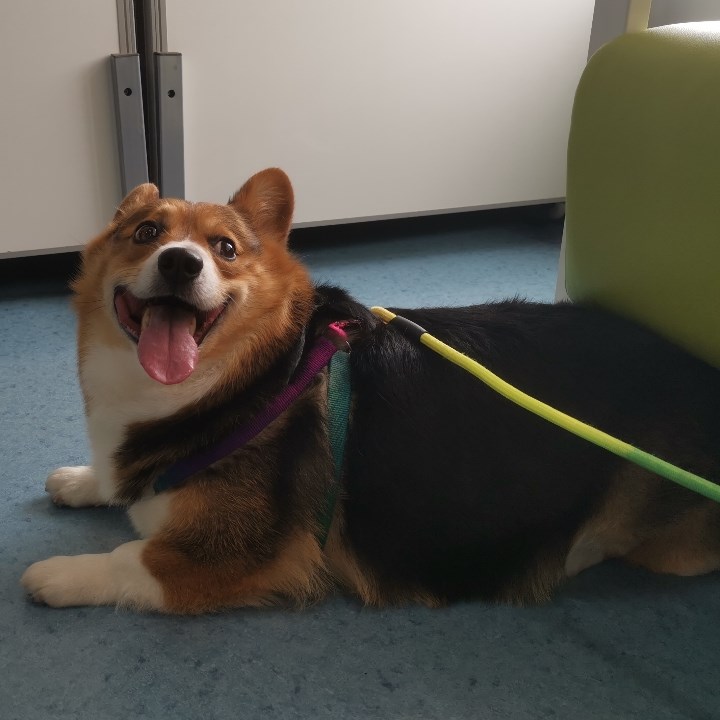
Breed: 2909-n000116-Cardigan